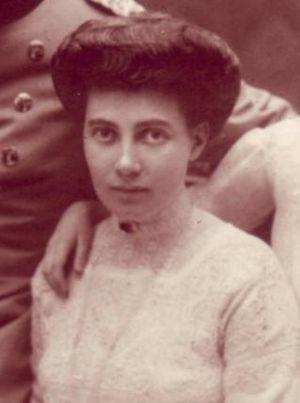
La descendance de Christian IX désigne ici l'ensemble des nombreux descendants du roi de Danemark Christian IX, et de son épouse Louise de Hesse-Cassel.